Priscilla Lee Presson

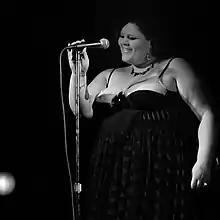
Priscilla Lee Presson 2011

Priscilla Lee Presson (born 1980) is an American actress, musician, director, writer, and producer best known for her roles in underground B horror and comedy films. Presson has collaborated with the film collective of "Gonzoriffic" based in the Atlanta Georgia area in many films, as well as co-created Niha pictures with fellow "Gonzoriffic" alumni Kert Rats.